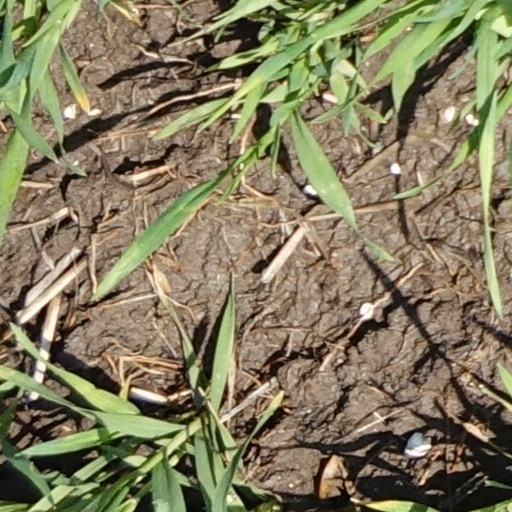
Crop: wheat